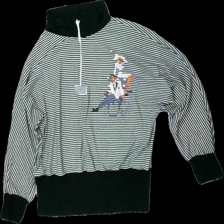
View: front
Type: Sweater
Category: Ladies
Brand: Not in the list
Brand text on label: Cinema
Colors: Black, White
Material: 64% polyester, 36% cotton
Pattern: Striped
Cut: Regular, Turtle neck
Season: All
Stains: Minor
Price range: <50
Recommended usage: Export
Comment: Vintage